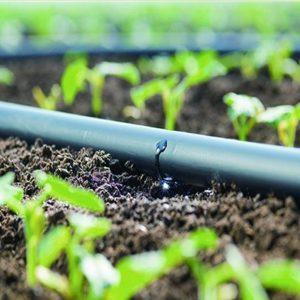
Mabomba ya umwagiliaji yaliyowekwa katika shamba zuri lenye udongo wenye rutuba, huku mbegu zilizopandwa zikianza kumea vizuri na kutoa miche yenye rangi ya kijani ikiwa ni sehemu ya faida ya kutumia mfumo huo wa umwagiliaji.